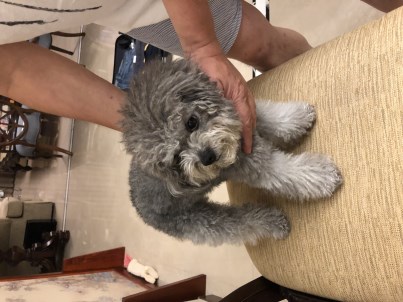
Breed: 2925-n000114-toy_poodle